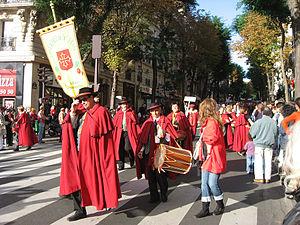
Confrérie de la cerise de Venasque à Montmartre
Les confréries sont, à l'origine et dans le monde occidental, des groupements de laïcs chrétiens fondés en vue de favoriser une entraide fraternelle ou pour animer et développer une tradition religieuse spécifique. Cette forme d'association à base religieuse et à but profane remonte à l'Antiquité, comme l'atteste par exemple le Testament du Lingon; elles prennent un grand développement dans les nations chrétiennes au Moyen Âge. Elles existent aussi, ailleurs, dans le monde et en particulier en Afrique sub-saharienne.